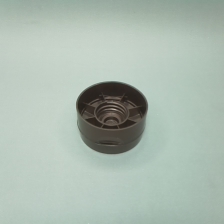
Color: red/orange/pink/fuchsia/brown
Cap type: flip-top cap